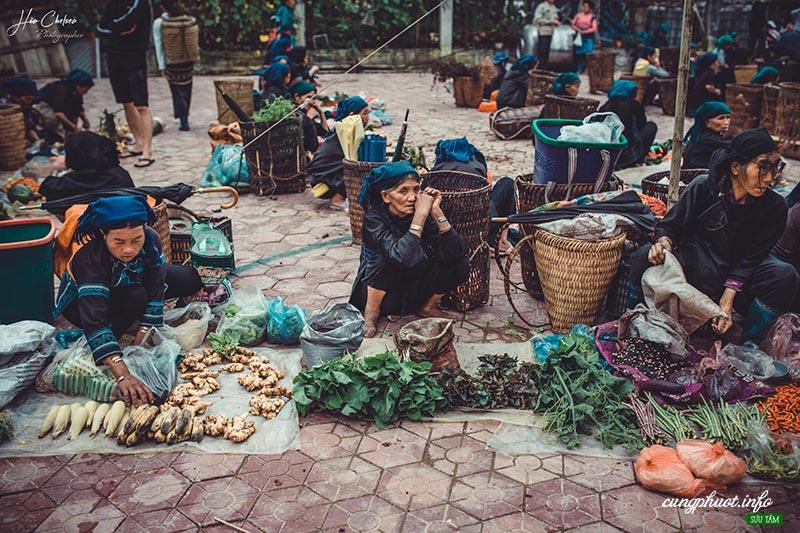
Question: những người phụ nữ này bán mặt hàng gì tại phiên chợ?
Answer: những người phụ nữ này bán rau quả các loại